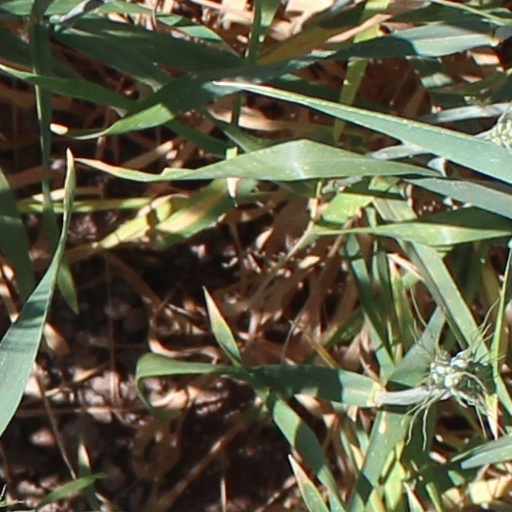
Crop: wheat